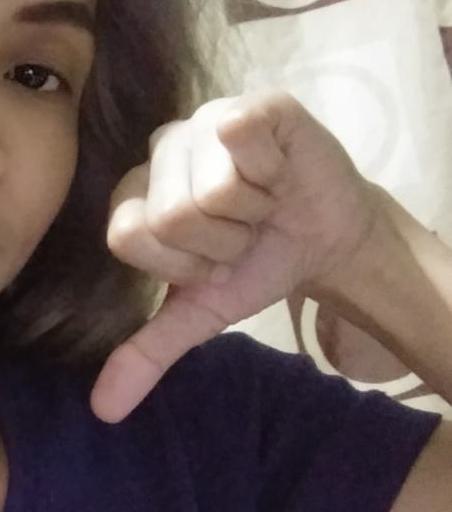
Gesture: dislike